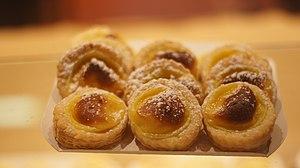
Niflettes, pâtisseries traditionnelles de Seine-et-Marne vendues uniquement autour de la Toussaint.
Les niflettes sont une pâtisserie traditionnelle de la Toussaint, originaire de la ville de Provins en Seine-et-Marne. Il s'agit d'une tartelette en pâte feuilletée garnie de crème pâtissière. Leur nom proviendrait du fait qu'elles auraient été à l'origine offertes à cette occasion aux orphelins, en leur disant « Ne flete ».